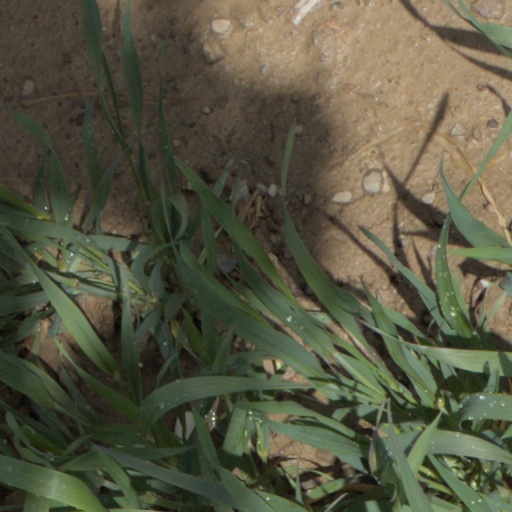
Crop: wheat